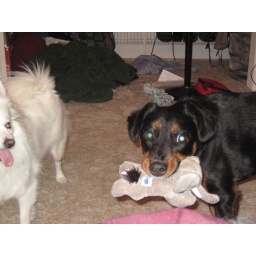
They're fighting over the squeaky elephant toy that Terra won when she got &amp;quot;Most unrecognizable breed&amp;quot; at the dog show.